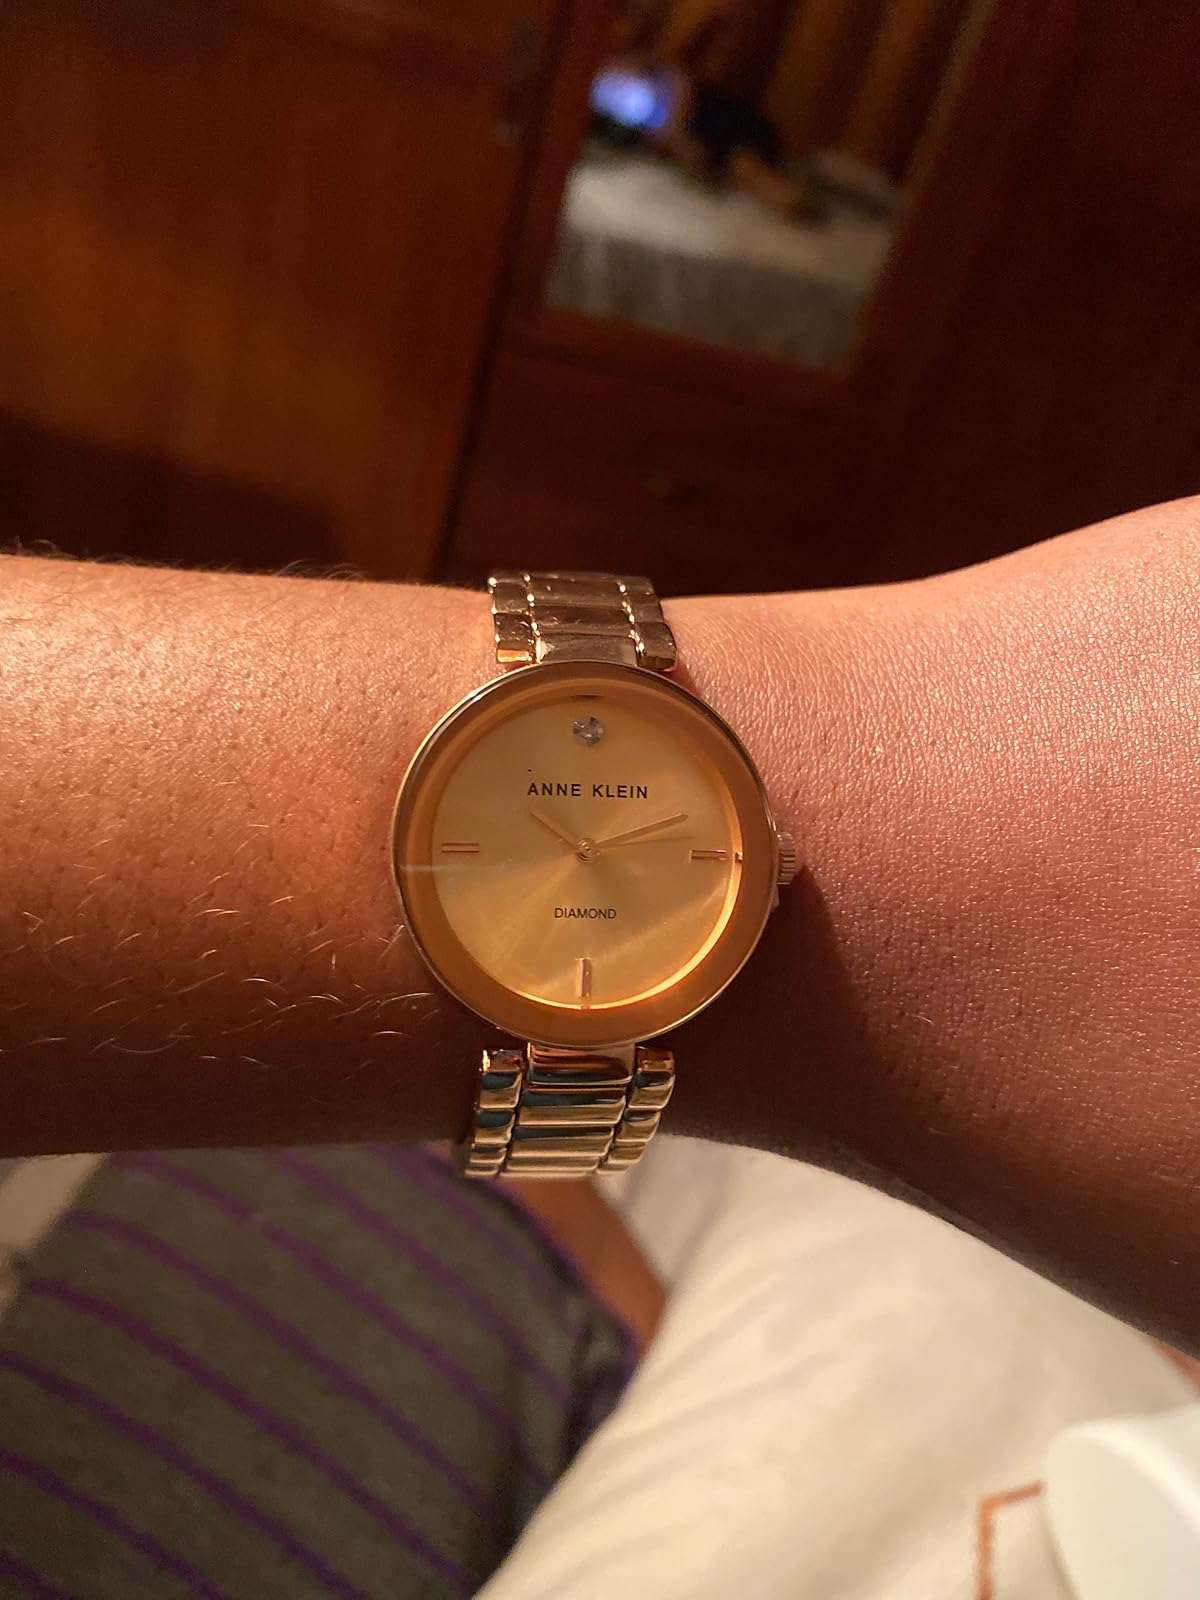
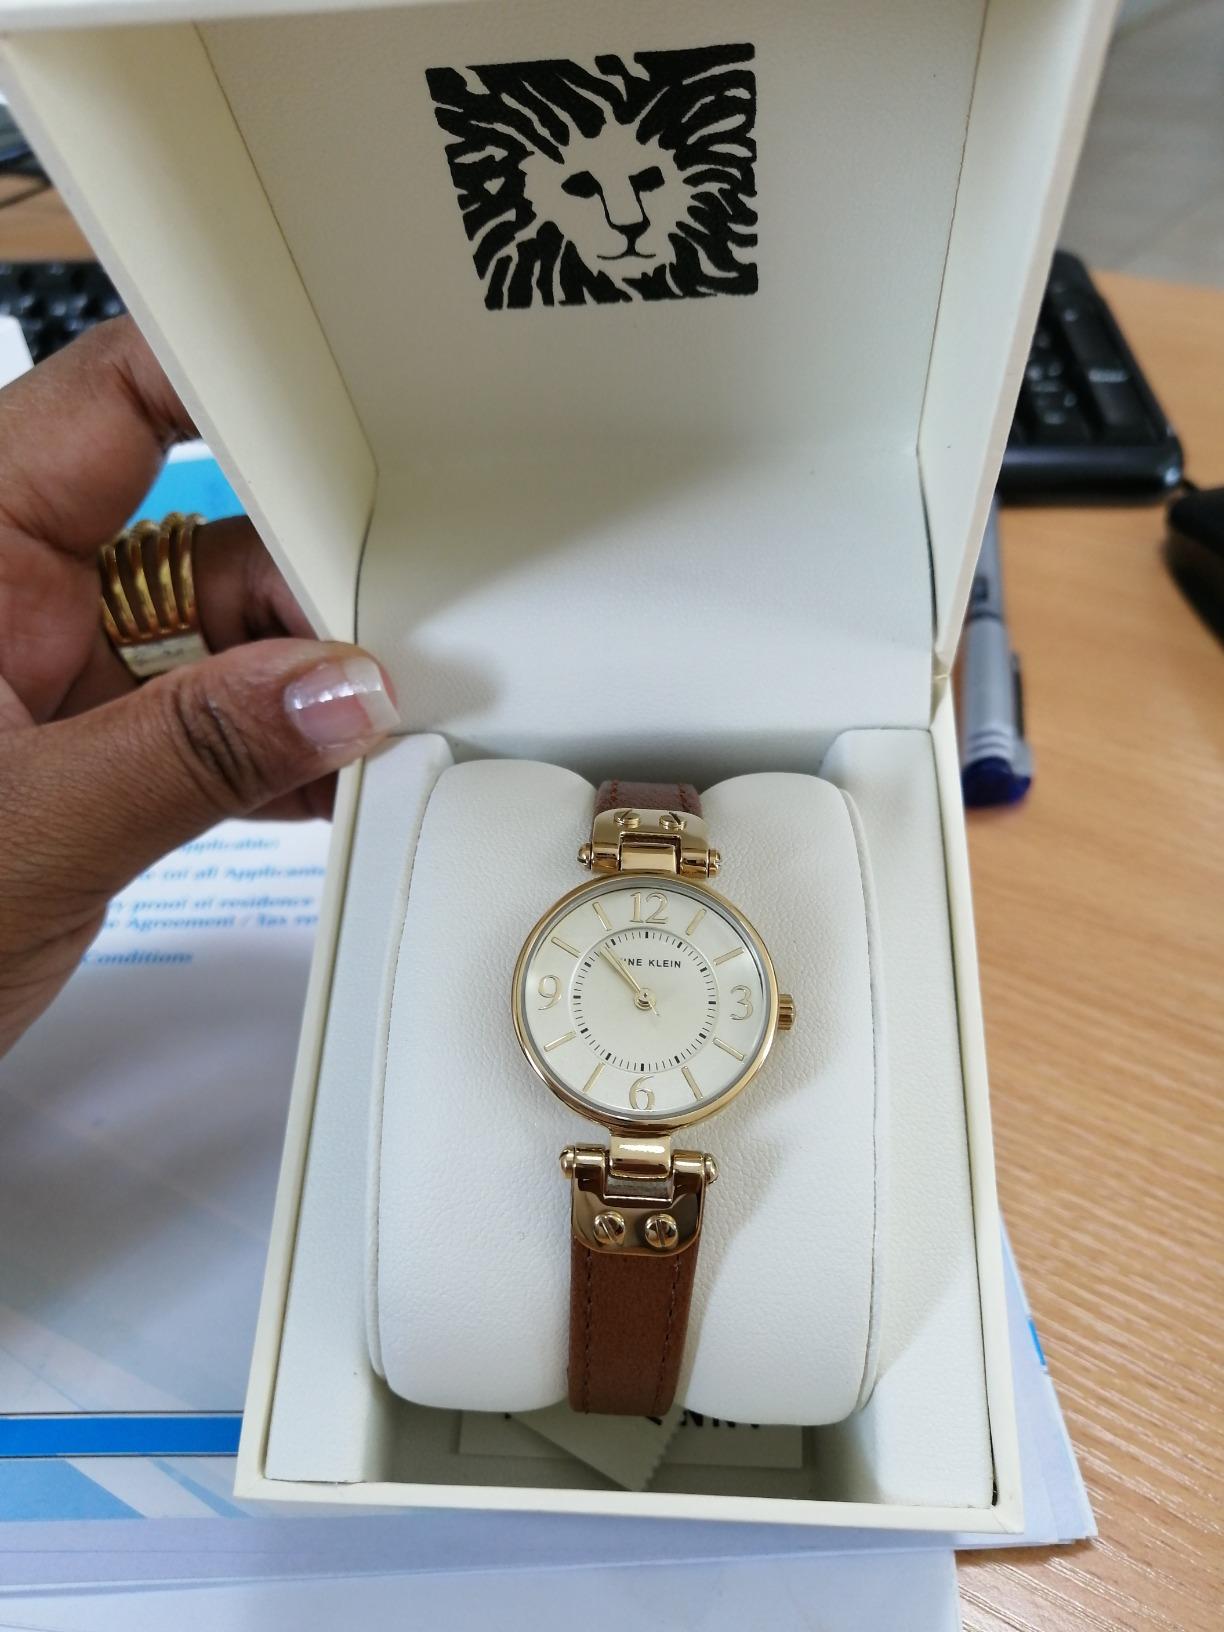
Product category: accessories_watch
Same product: no